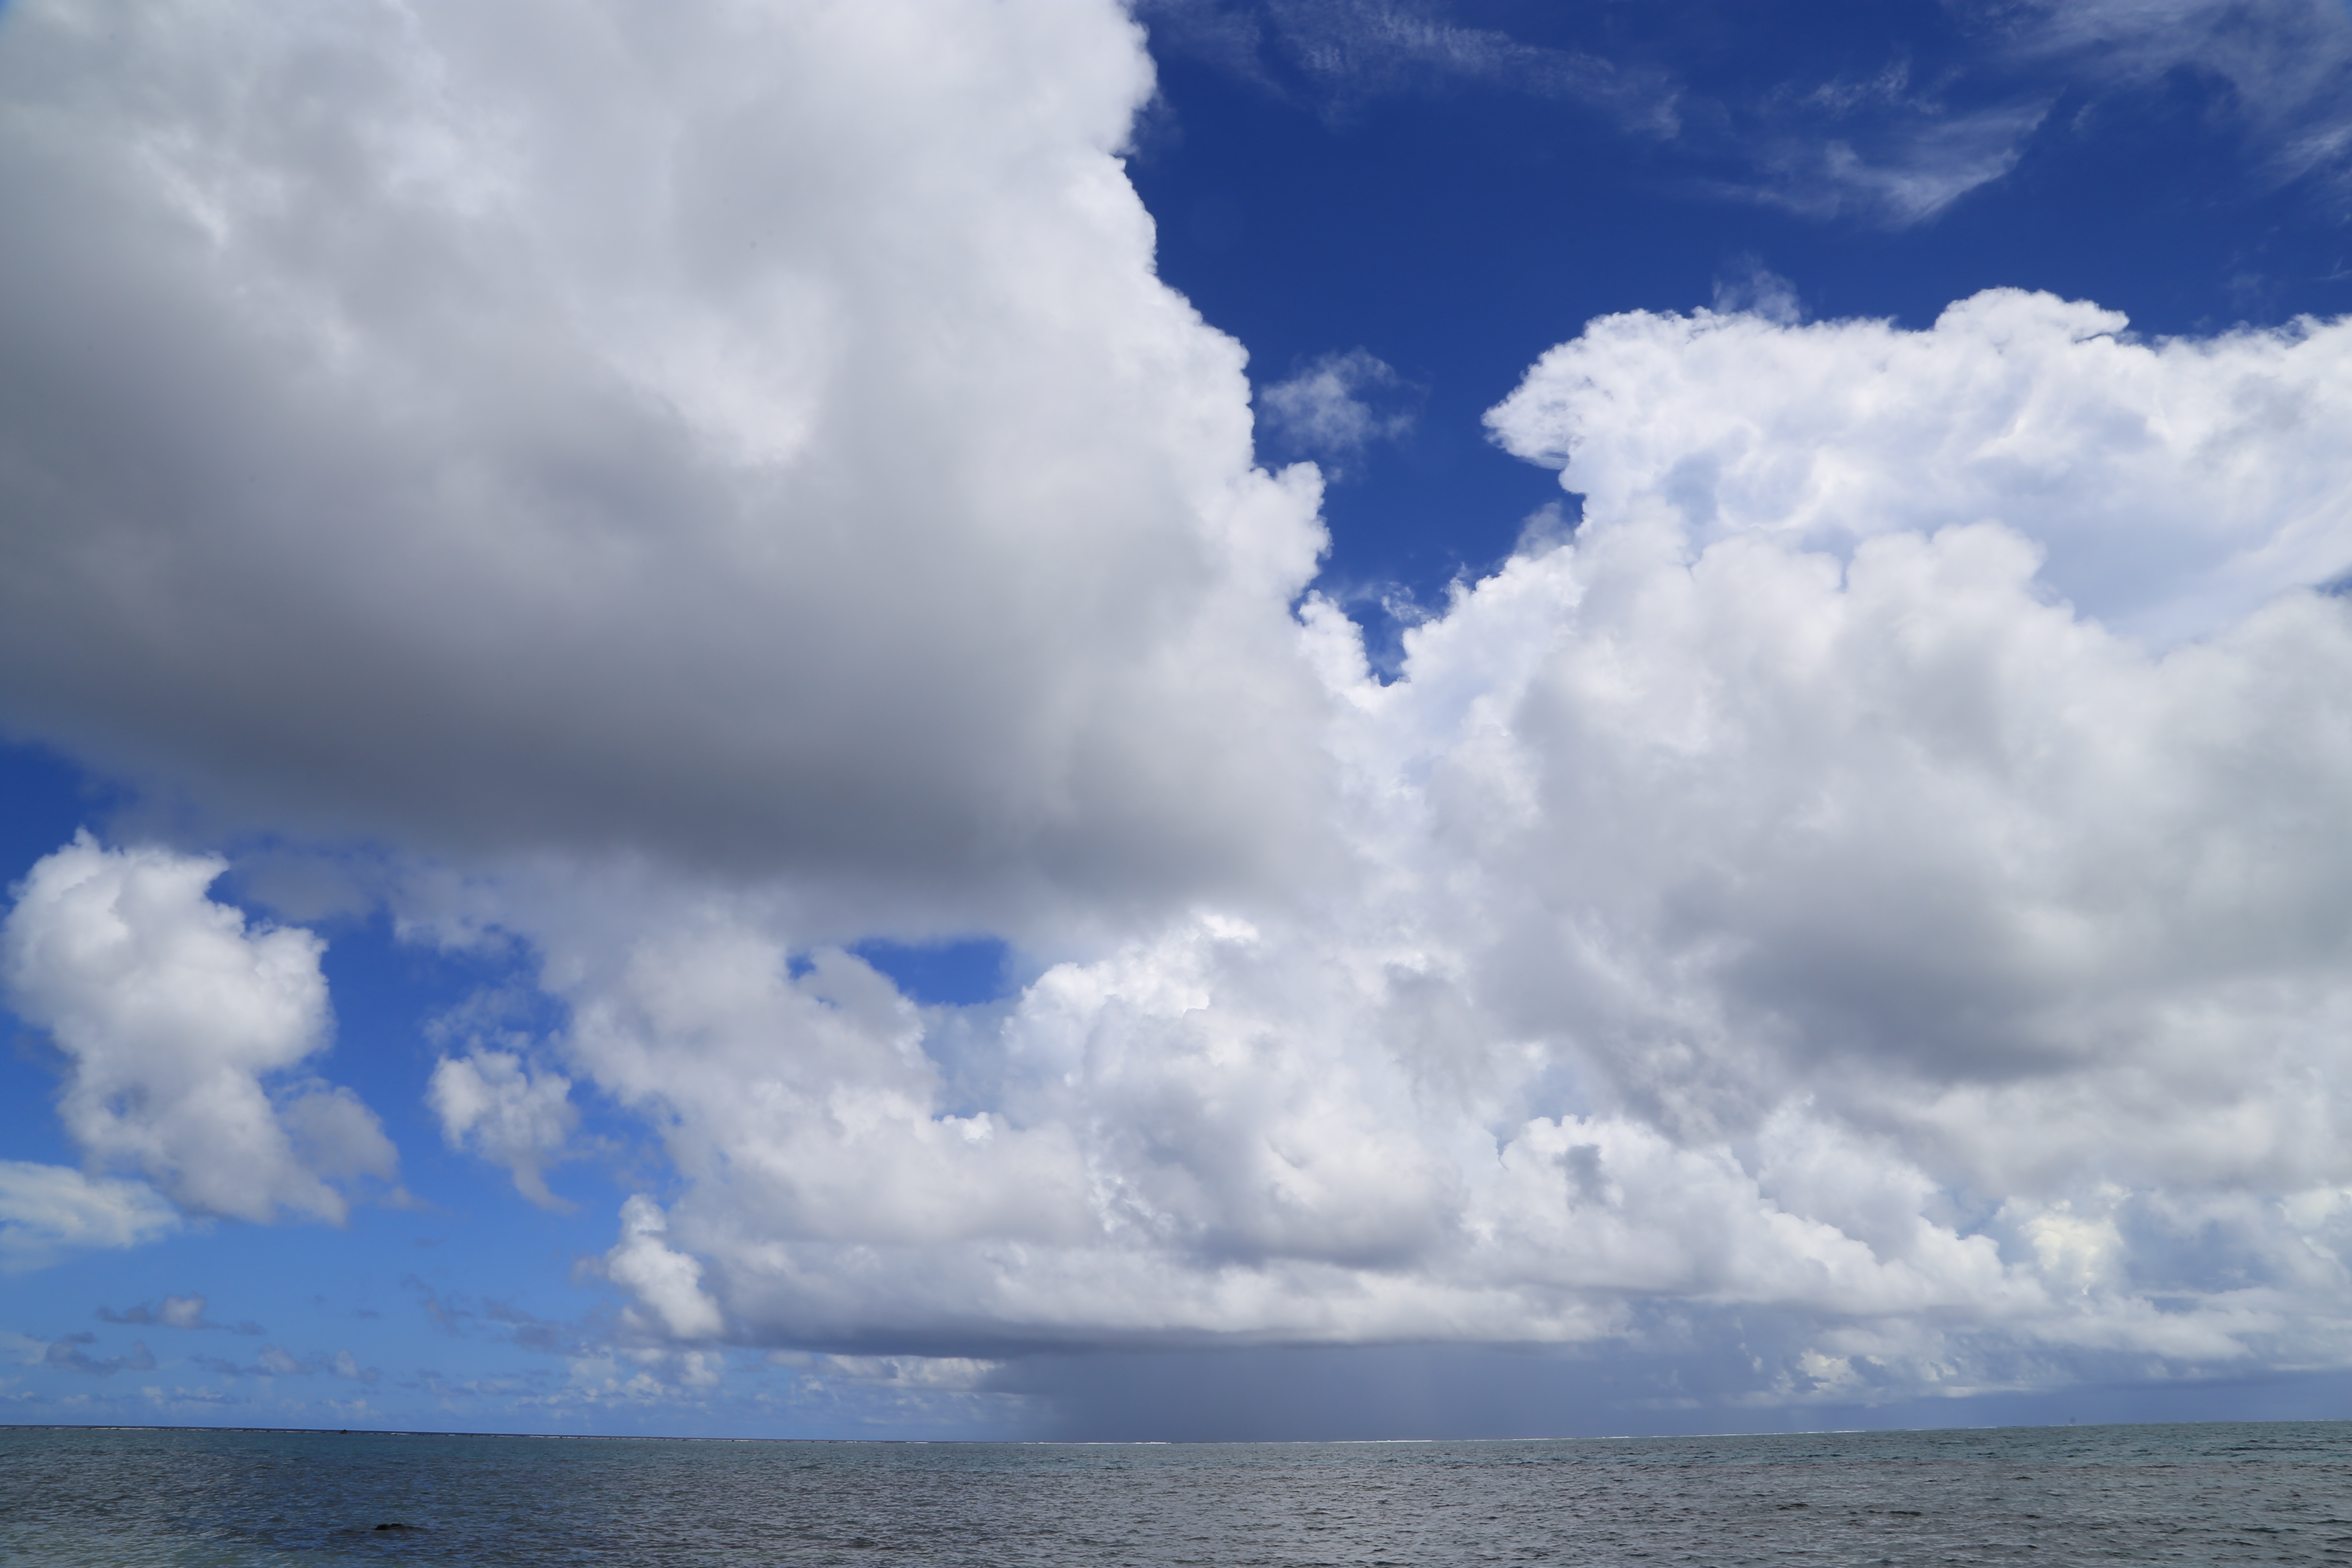
sea, coast, ocean, horizon, cloud, sky, wave, travel, weather, cumulus, body of water, the sea, meteorological phenomenon, wind wave